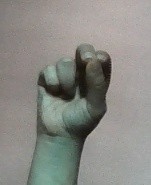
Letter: gaaf